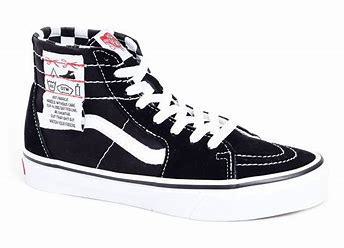
Brand: Vans
Model: UA SK8 Hi